Palestine (region)

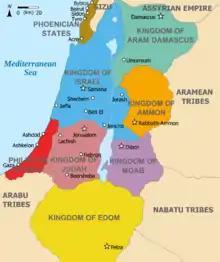
Kingdoms of the Southern Levant during the Iron Age

The region was among the earliest in the world to see human habitation, agricultural communities and civilization. In the late 4th millennium BCE, during the Early Bronze Age, there were areas of permanent Egyptian settlement in the southern Levant; land beyond these areas was inhabited by the Egyptians seasonally. The area of permanent settlement included Tell es-Sakan on the Mediterranean coast, which is the oldest known fortified Egyptian settlement and was likely the administrative centre of the region. During the Bronze Age, independent Canaanite city-states were established, and were influenced by the surrounding civilizations of ancient Egypt, Mesopotamia, Phoenicia, Minoan Crete, and Syria. Between 1550 and 1400BCE, the Canaanite cities became vassals to the Egyptian New Kingdom who held power until the 1178BCE Battle of Djahy (Canaan) during the wider Bronze Age collapse.